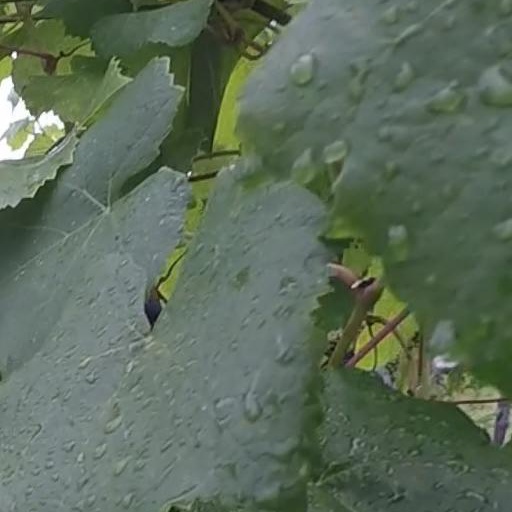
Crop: grape